Wuthering Heights (2011 film)

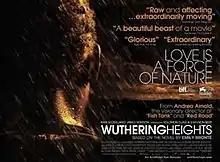
UK theatrical release poster

Wuthering Heights is a 2011 British Gothic romantic drama film directed by Andrea Arnold starring Kaya Scodelario as Catherine Earnshaw and James Howson as Heathcliff. The screenplay written by Arnold and Olivia Hetreed, is based on Emily Brontë's 1847 novel of the same name.